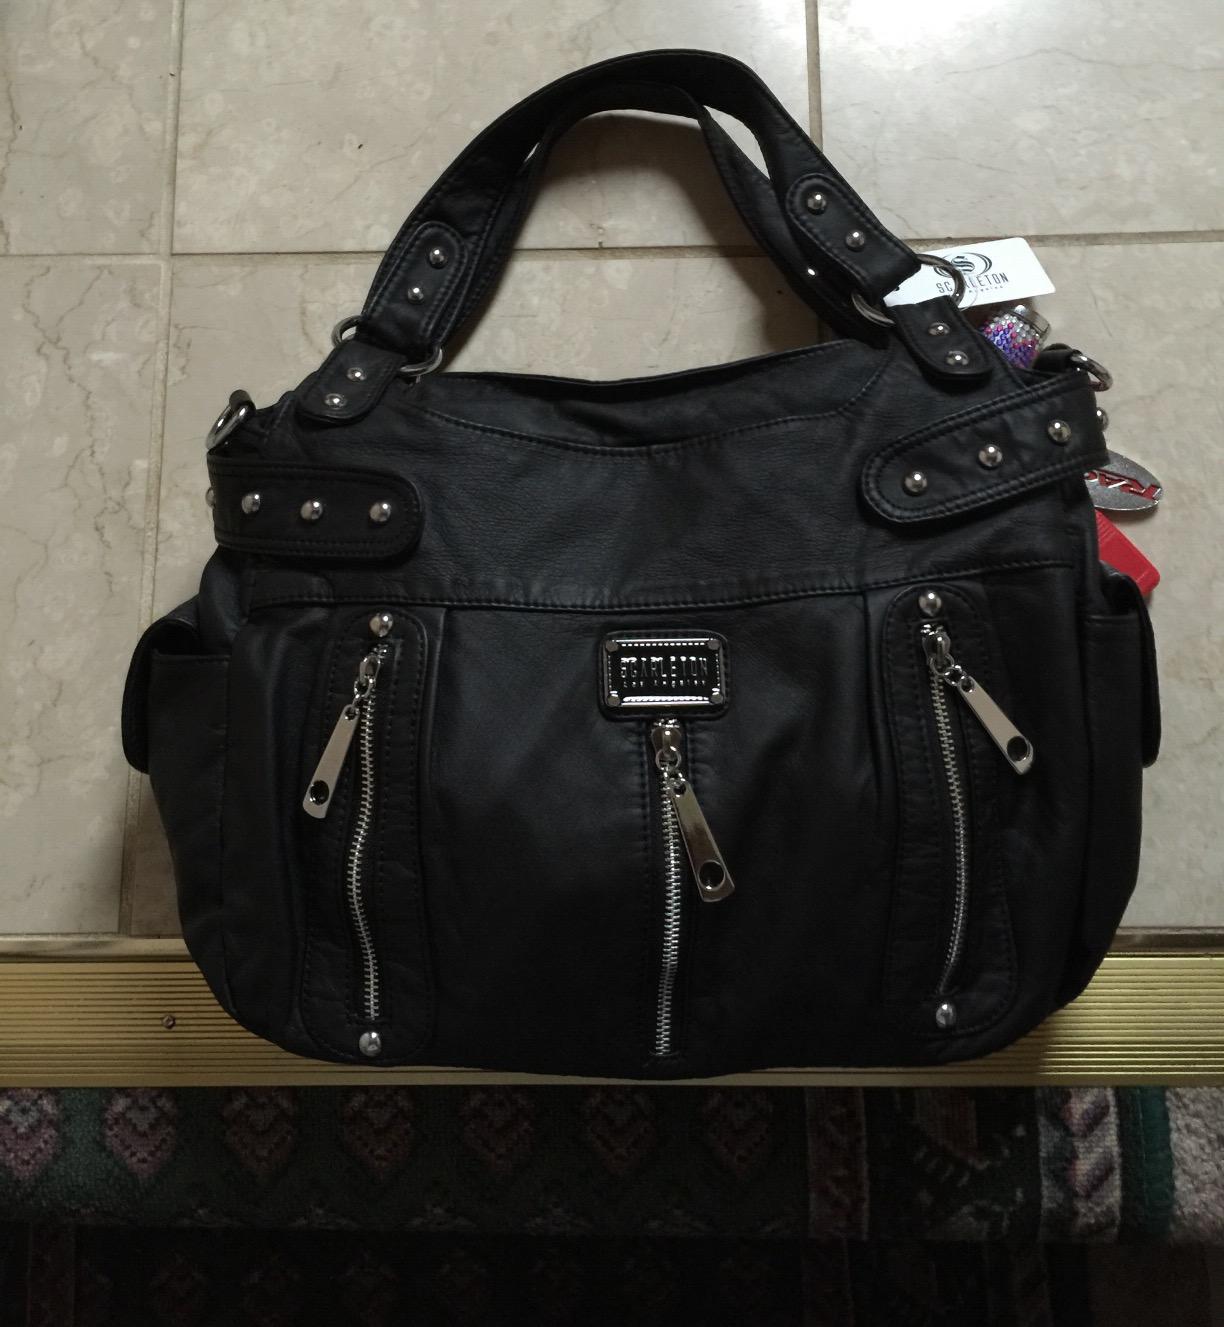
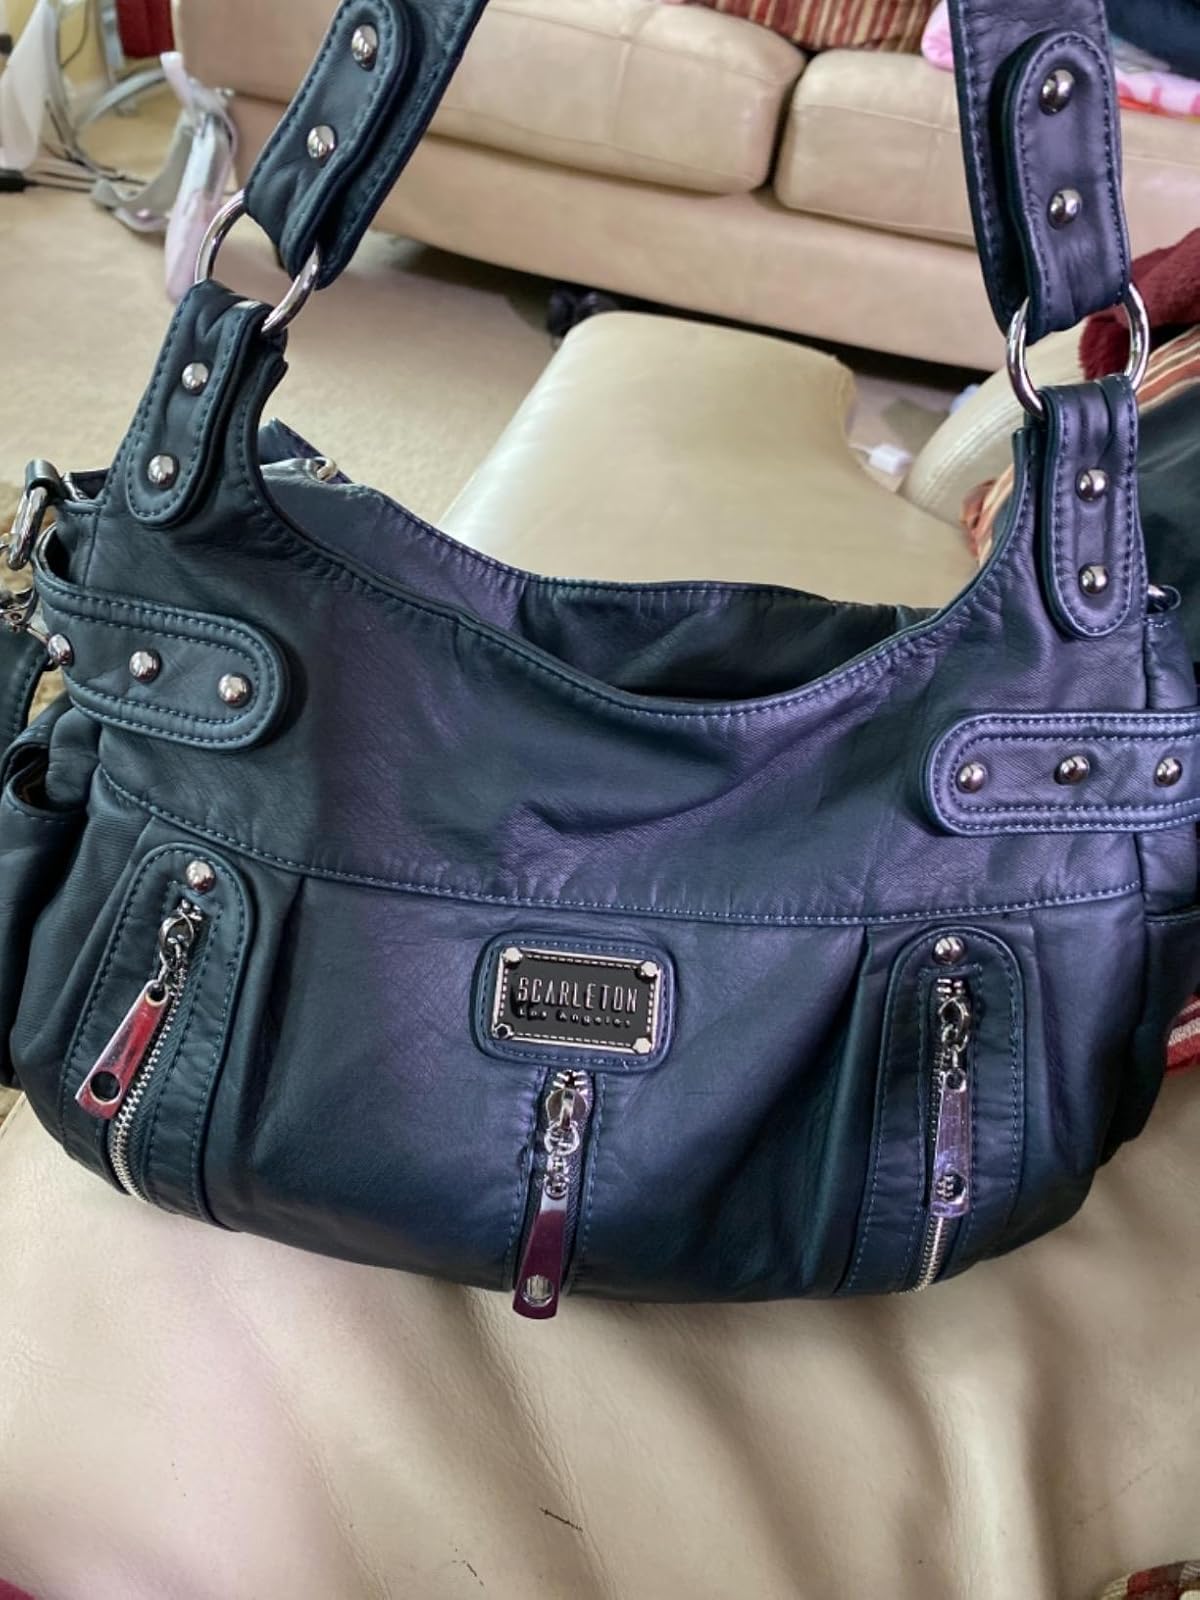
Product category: accessories_handbag
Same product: no